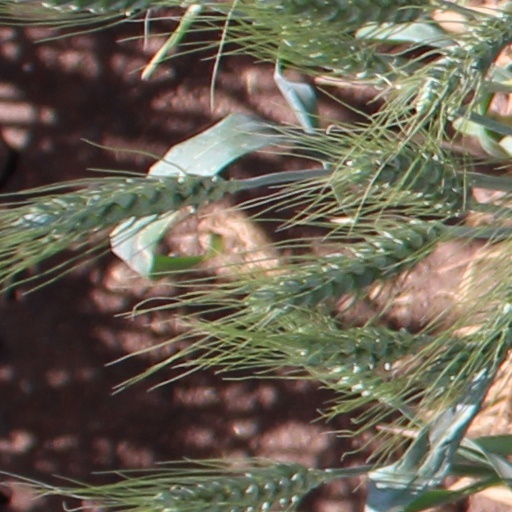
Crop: wheat